Alex Horne

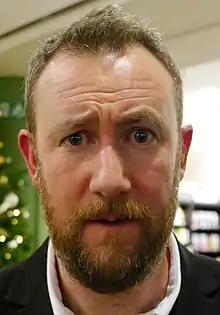
Horne in 2018

In May 2018, Horne presented "The Horne Section Television Programme", a one-off musical comedy stage show based on his BBC Radio 4 show, "The Horne Section". The show was recorded for UKTV in front of a live audience at the London Palladium and aired on Dave on 24 May. The show featured his band, The Horne Section, as well as performances from comedians Sue Perkins, Sara Pascoe and Joe Wilkinson, drag act and opera singer Le Gateau Chocolat, and Girls Aloud singer Nadine Coyle.